William H. Davenport House

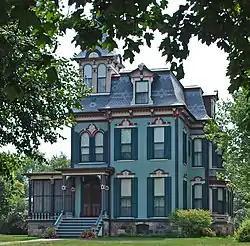

The William H. Davenport House, also known as the Davenport-Curtis House, is a single-family home located at 300 East Michigan Avenue in Saline, Michigan. It was listed on the National Register of Historic Places in 1975.